Boost gauge

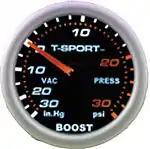
30 psi Boost gauge

A boost gauge is a pressure gauge that indicates manifold air pressure or turbocharger or supercharger boost pressure in an internal combustion engine. They are commonly mounted on the dashboard, on the driver's side pillar, or in a radio slot.